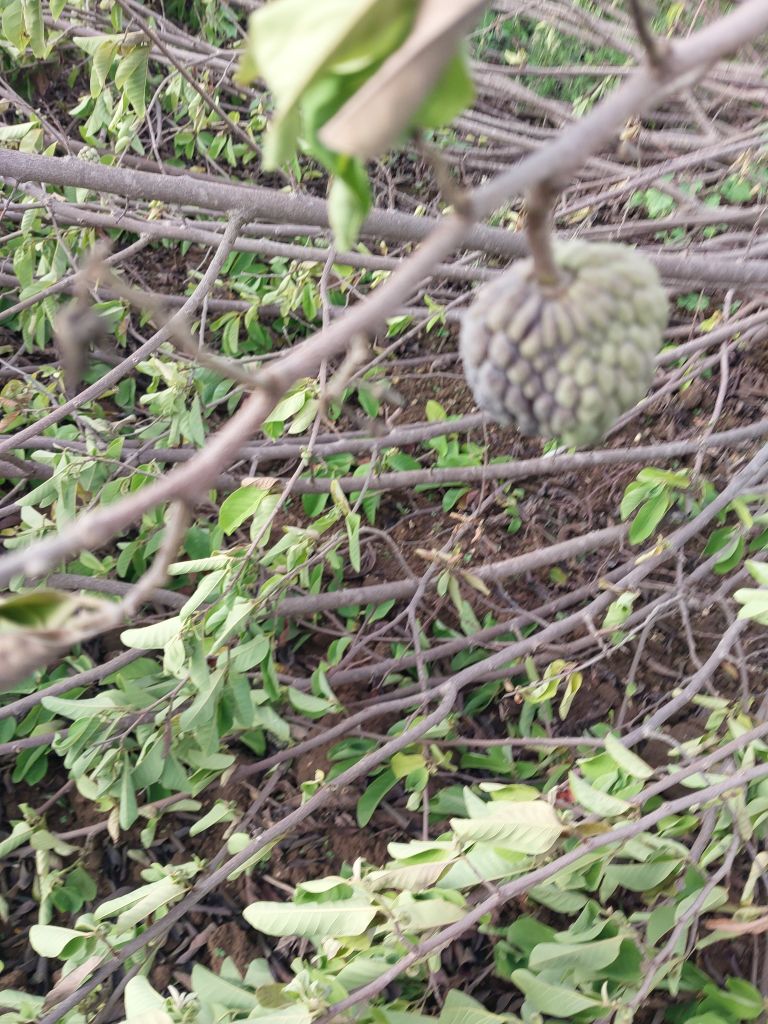
Disease label: Blank Canker